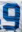
Number: 9